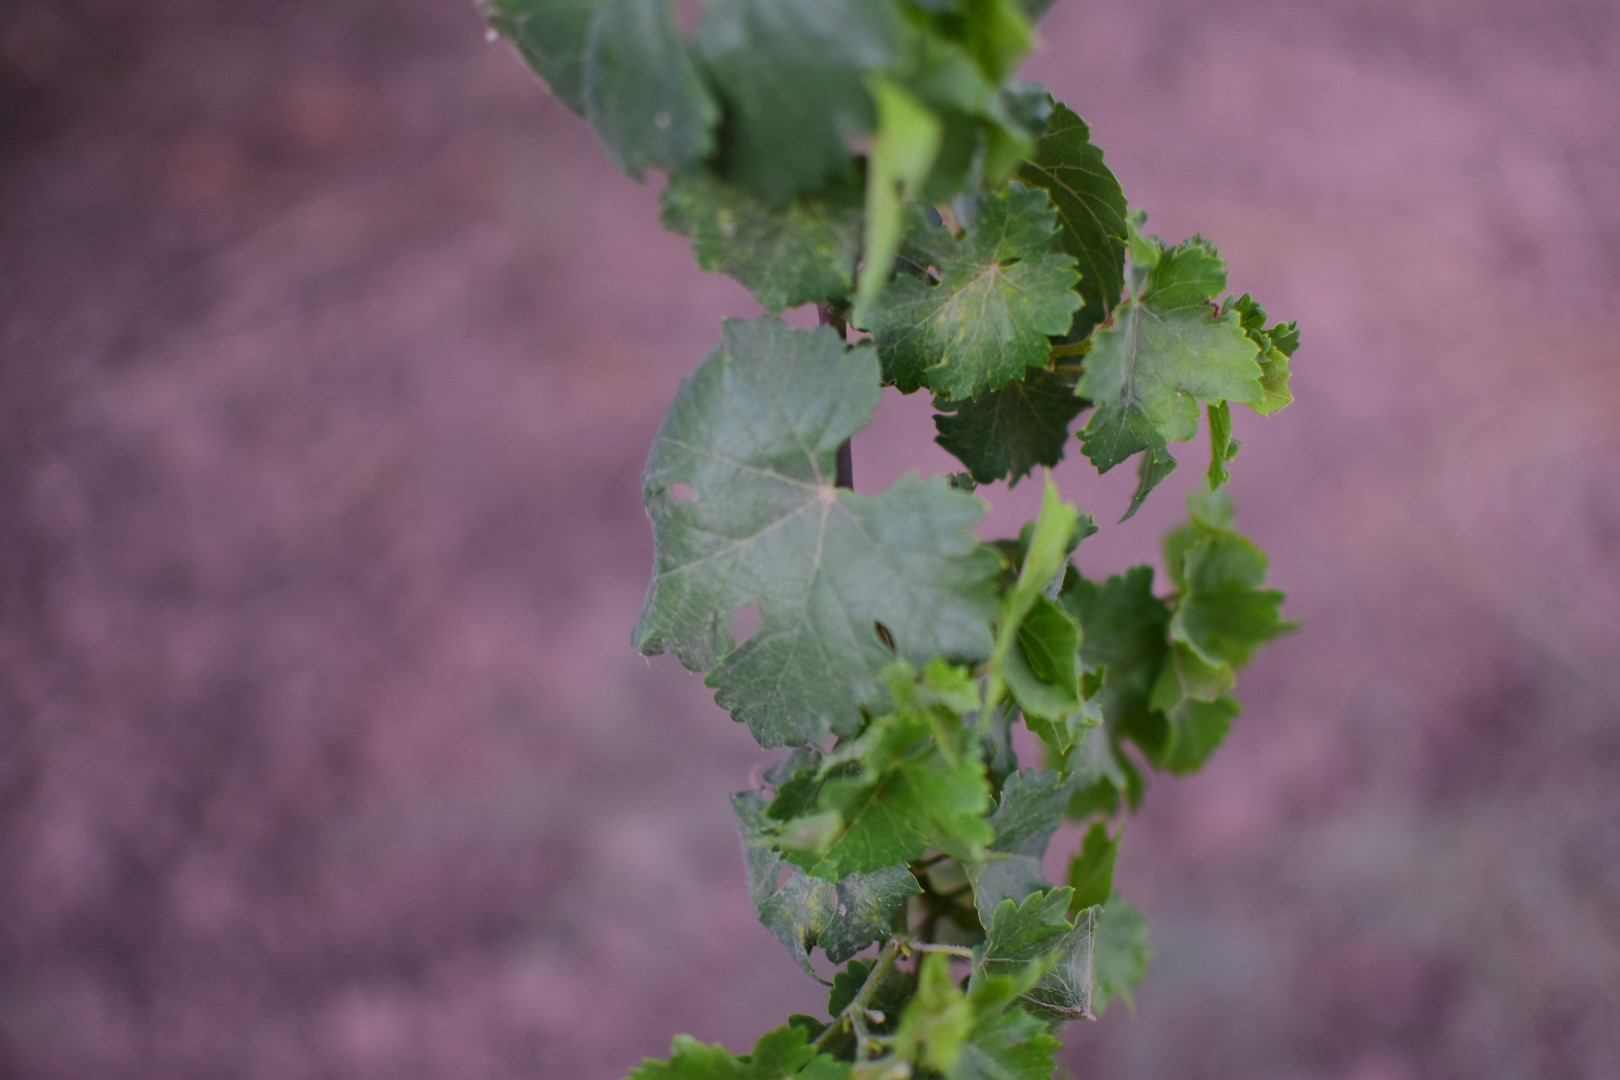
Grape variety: Aswud Balad